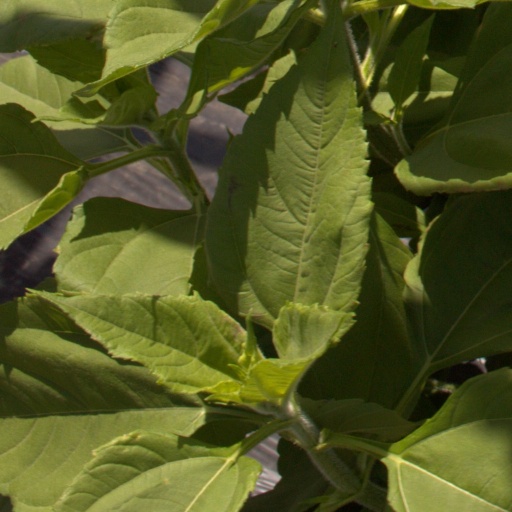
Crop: Jerusalem artichoke